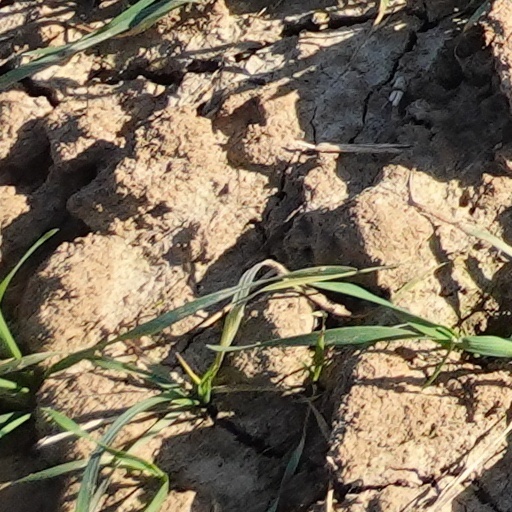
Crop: wheat